Black British people

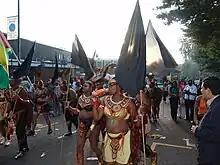
Notting Hill Carnival in London

Learie Constantine, a West Indian cricketer, was a welfare officer with the Ministry of Labour when he was refused service at a London hotel. He sued for breach of contract and was awarded damages. This particular example is used by some to illustrate the slow change from racism towards acceptance and equality of all citizens in London. In 1943, Amelia King was refused work by the Essex branch of the Women's Land Army because she was black. The decision was overturned after her cause was taken up by Holborn Trades Council, which led to her MP, Walter Edwards, raising the matter in the House of Commons. She ultimately took a placement in Frith Farm, Wickham, Hampshire and had lodgings with a family in the village.